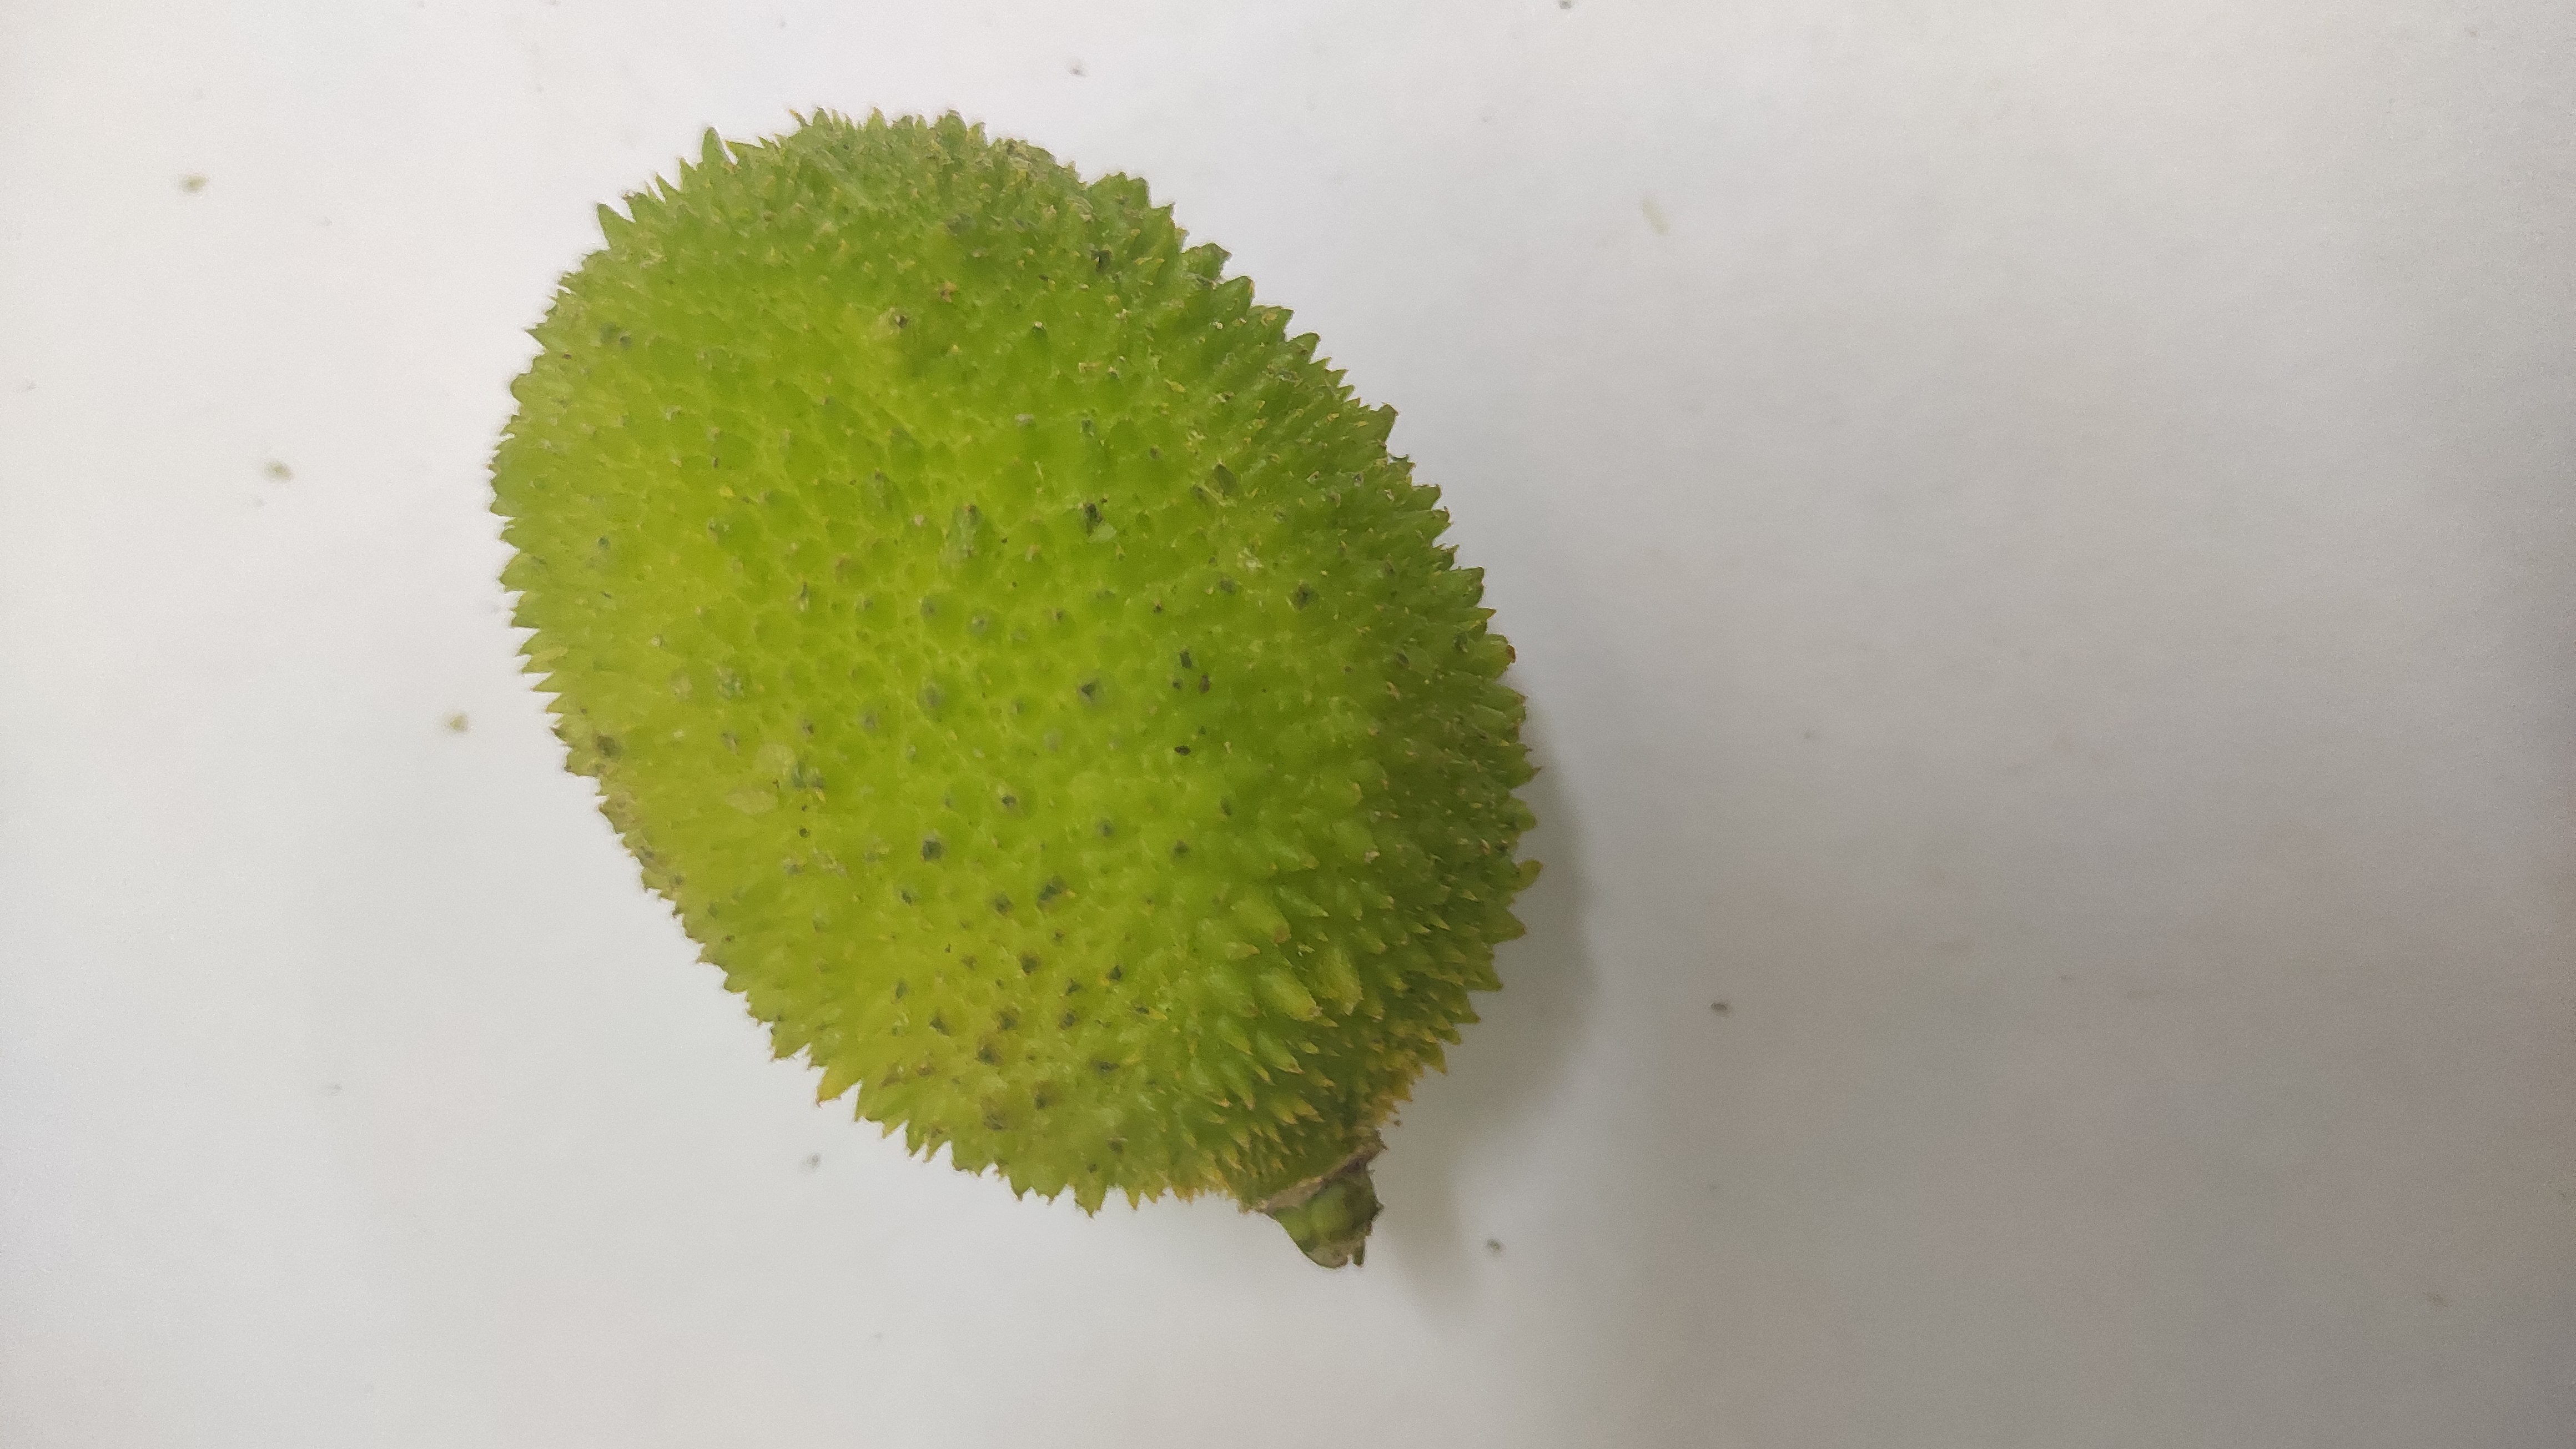
Crop: Spiny Gourd
Condition: Fresh